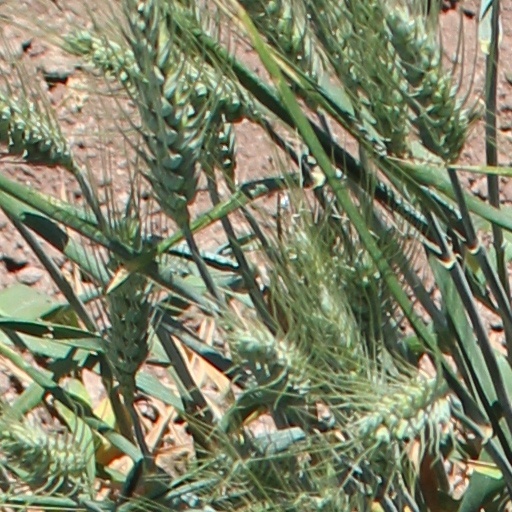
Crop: wheat